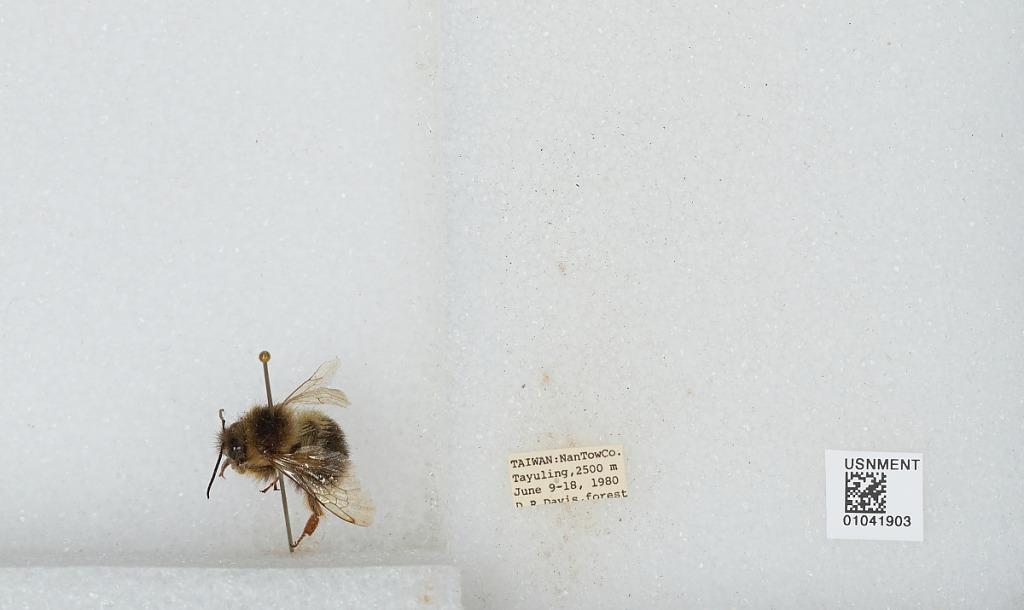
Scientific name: Bombus sp.
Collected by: D. Davis
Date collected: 1980-6-9
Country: Taiwan
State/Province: Taiwan
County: Nantou
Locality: Tayuling